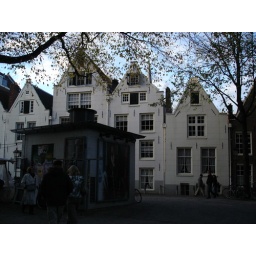
A clump of white houses near the book market in Amsterdam